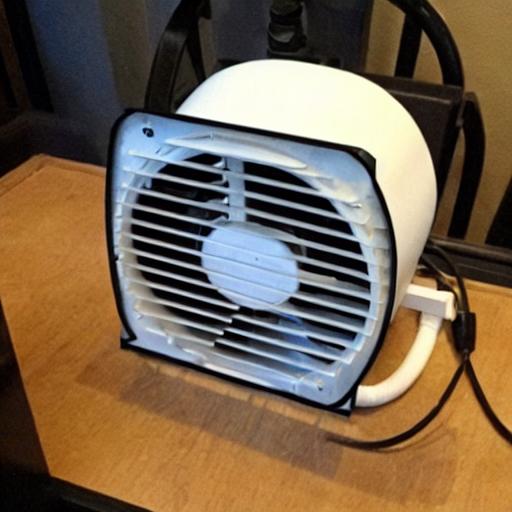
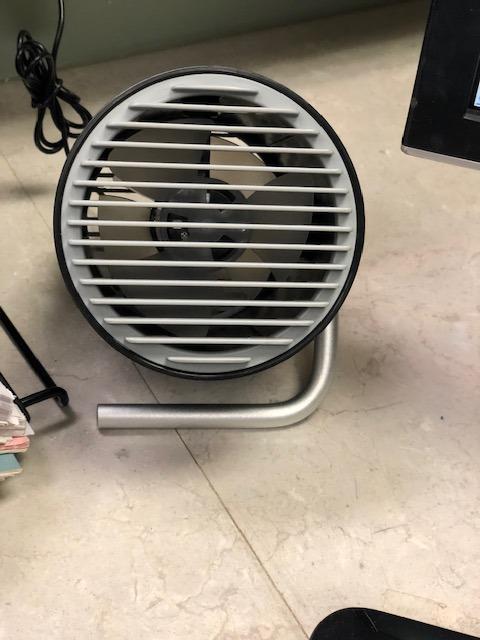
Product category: fan
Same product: no